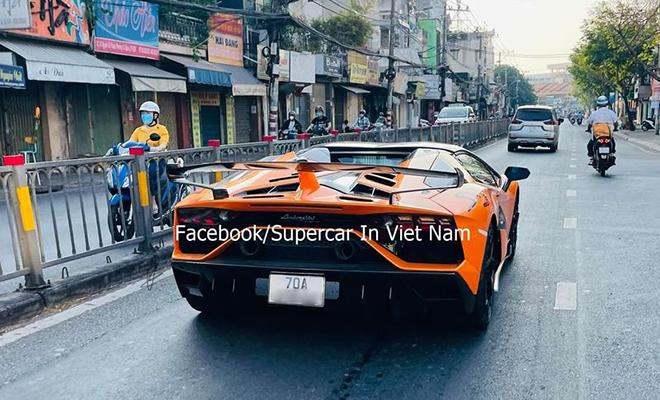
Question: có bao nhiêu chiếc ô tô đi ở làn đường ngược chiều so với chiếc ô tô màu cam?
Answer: có một chiếc ô tô